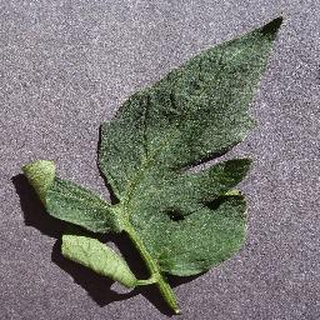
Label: healthy_tomato